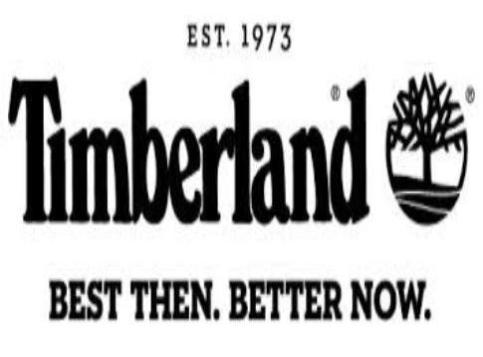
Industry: Clothes